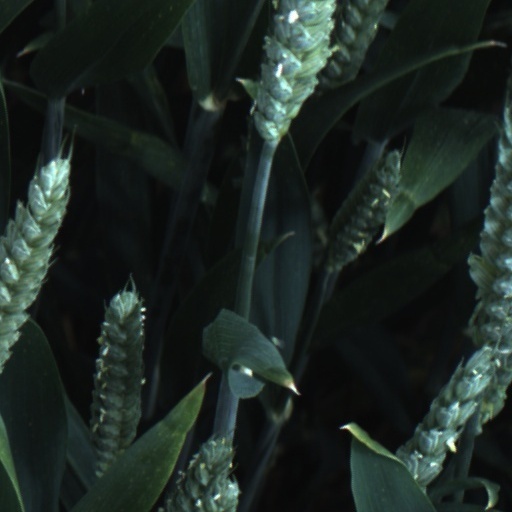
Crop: wheat